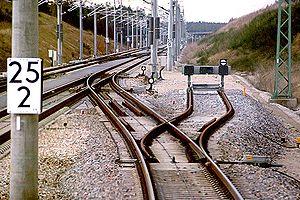
Afløbsspor
Afløbsspor ved stationen i Allersberg, på strækningen Nürnberg-München højhastighedsbanen.
Et afløbsspor er et kort spor, som ender i en sporstopper eller anden forhindring f.eks. en sandbunke eller ingenting. Afløbsspor etableres f.eks. i tilknytning til et hovedspor ved hjælp af et sporskifte. Når sporskiftet er stillet mod afløbssporet, beskytter det mod utilsigtede sammenstød mellem tog- og rangermateriel. Hvis der er risiko for et sammenstød, bliver den ene togstamme ledt ud på afløbssporet, sådan at hovedsporet dermed holdes frit.